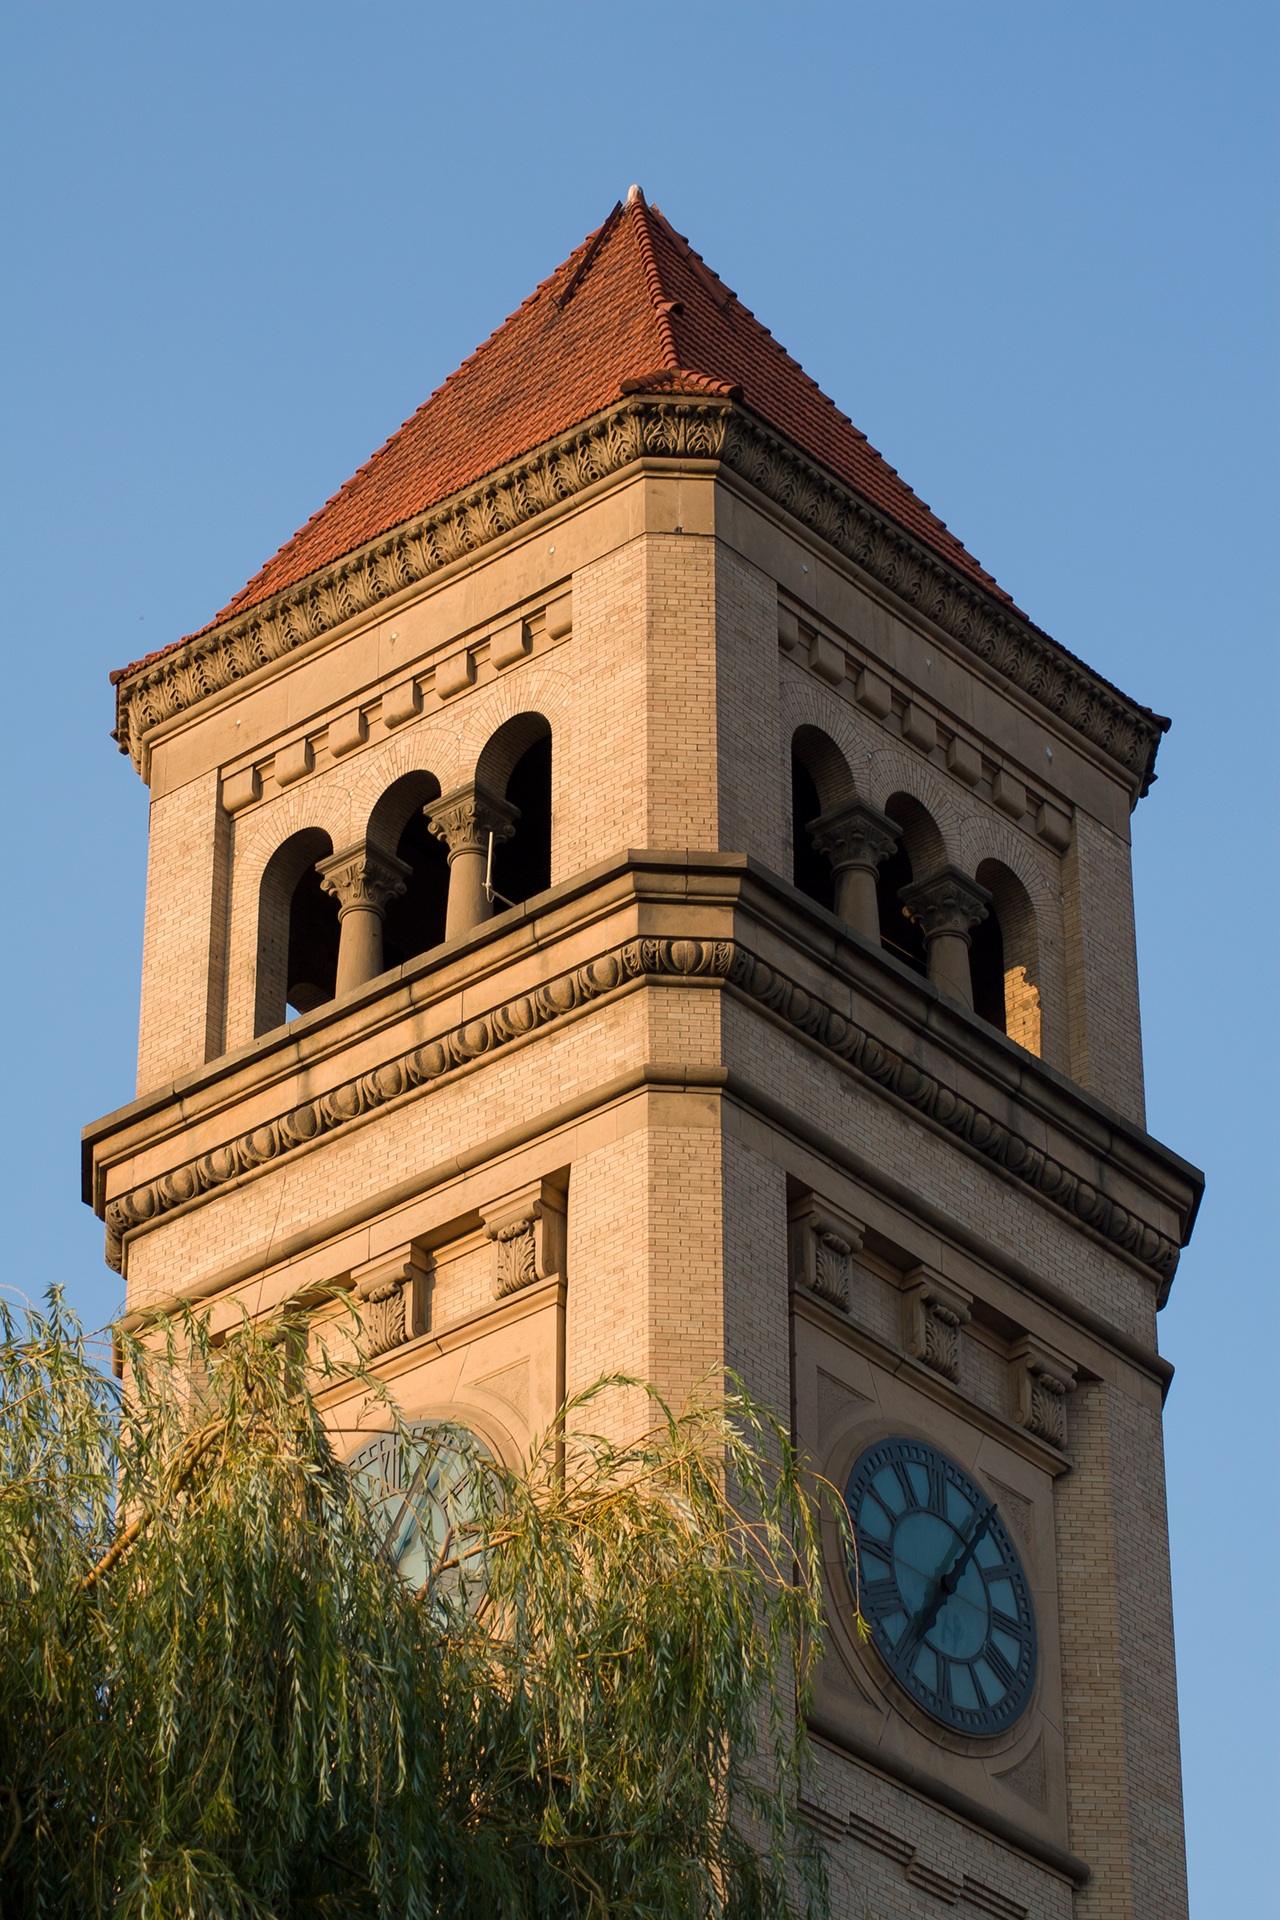
architecture, clock, building, monument, arch, tower, landmark, facade, church, place of worship, clock tower, bell tower, washington, synagogue, spokane, riverfront, triumphal arch, ancient history